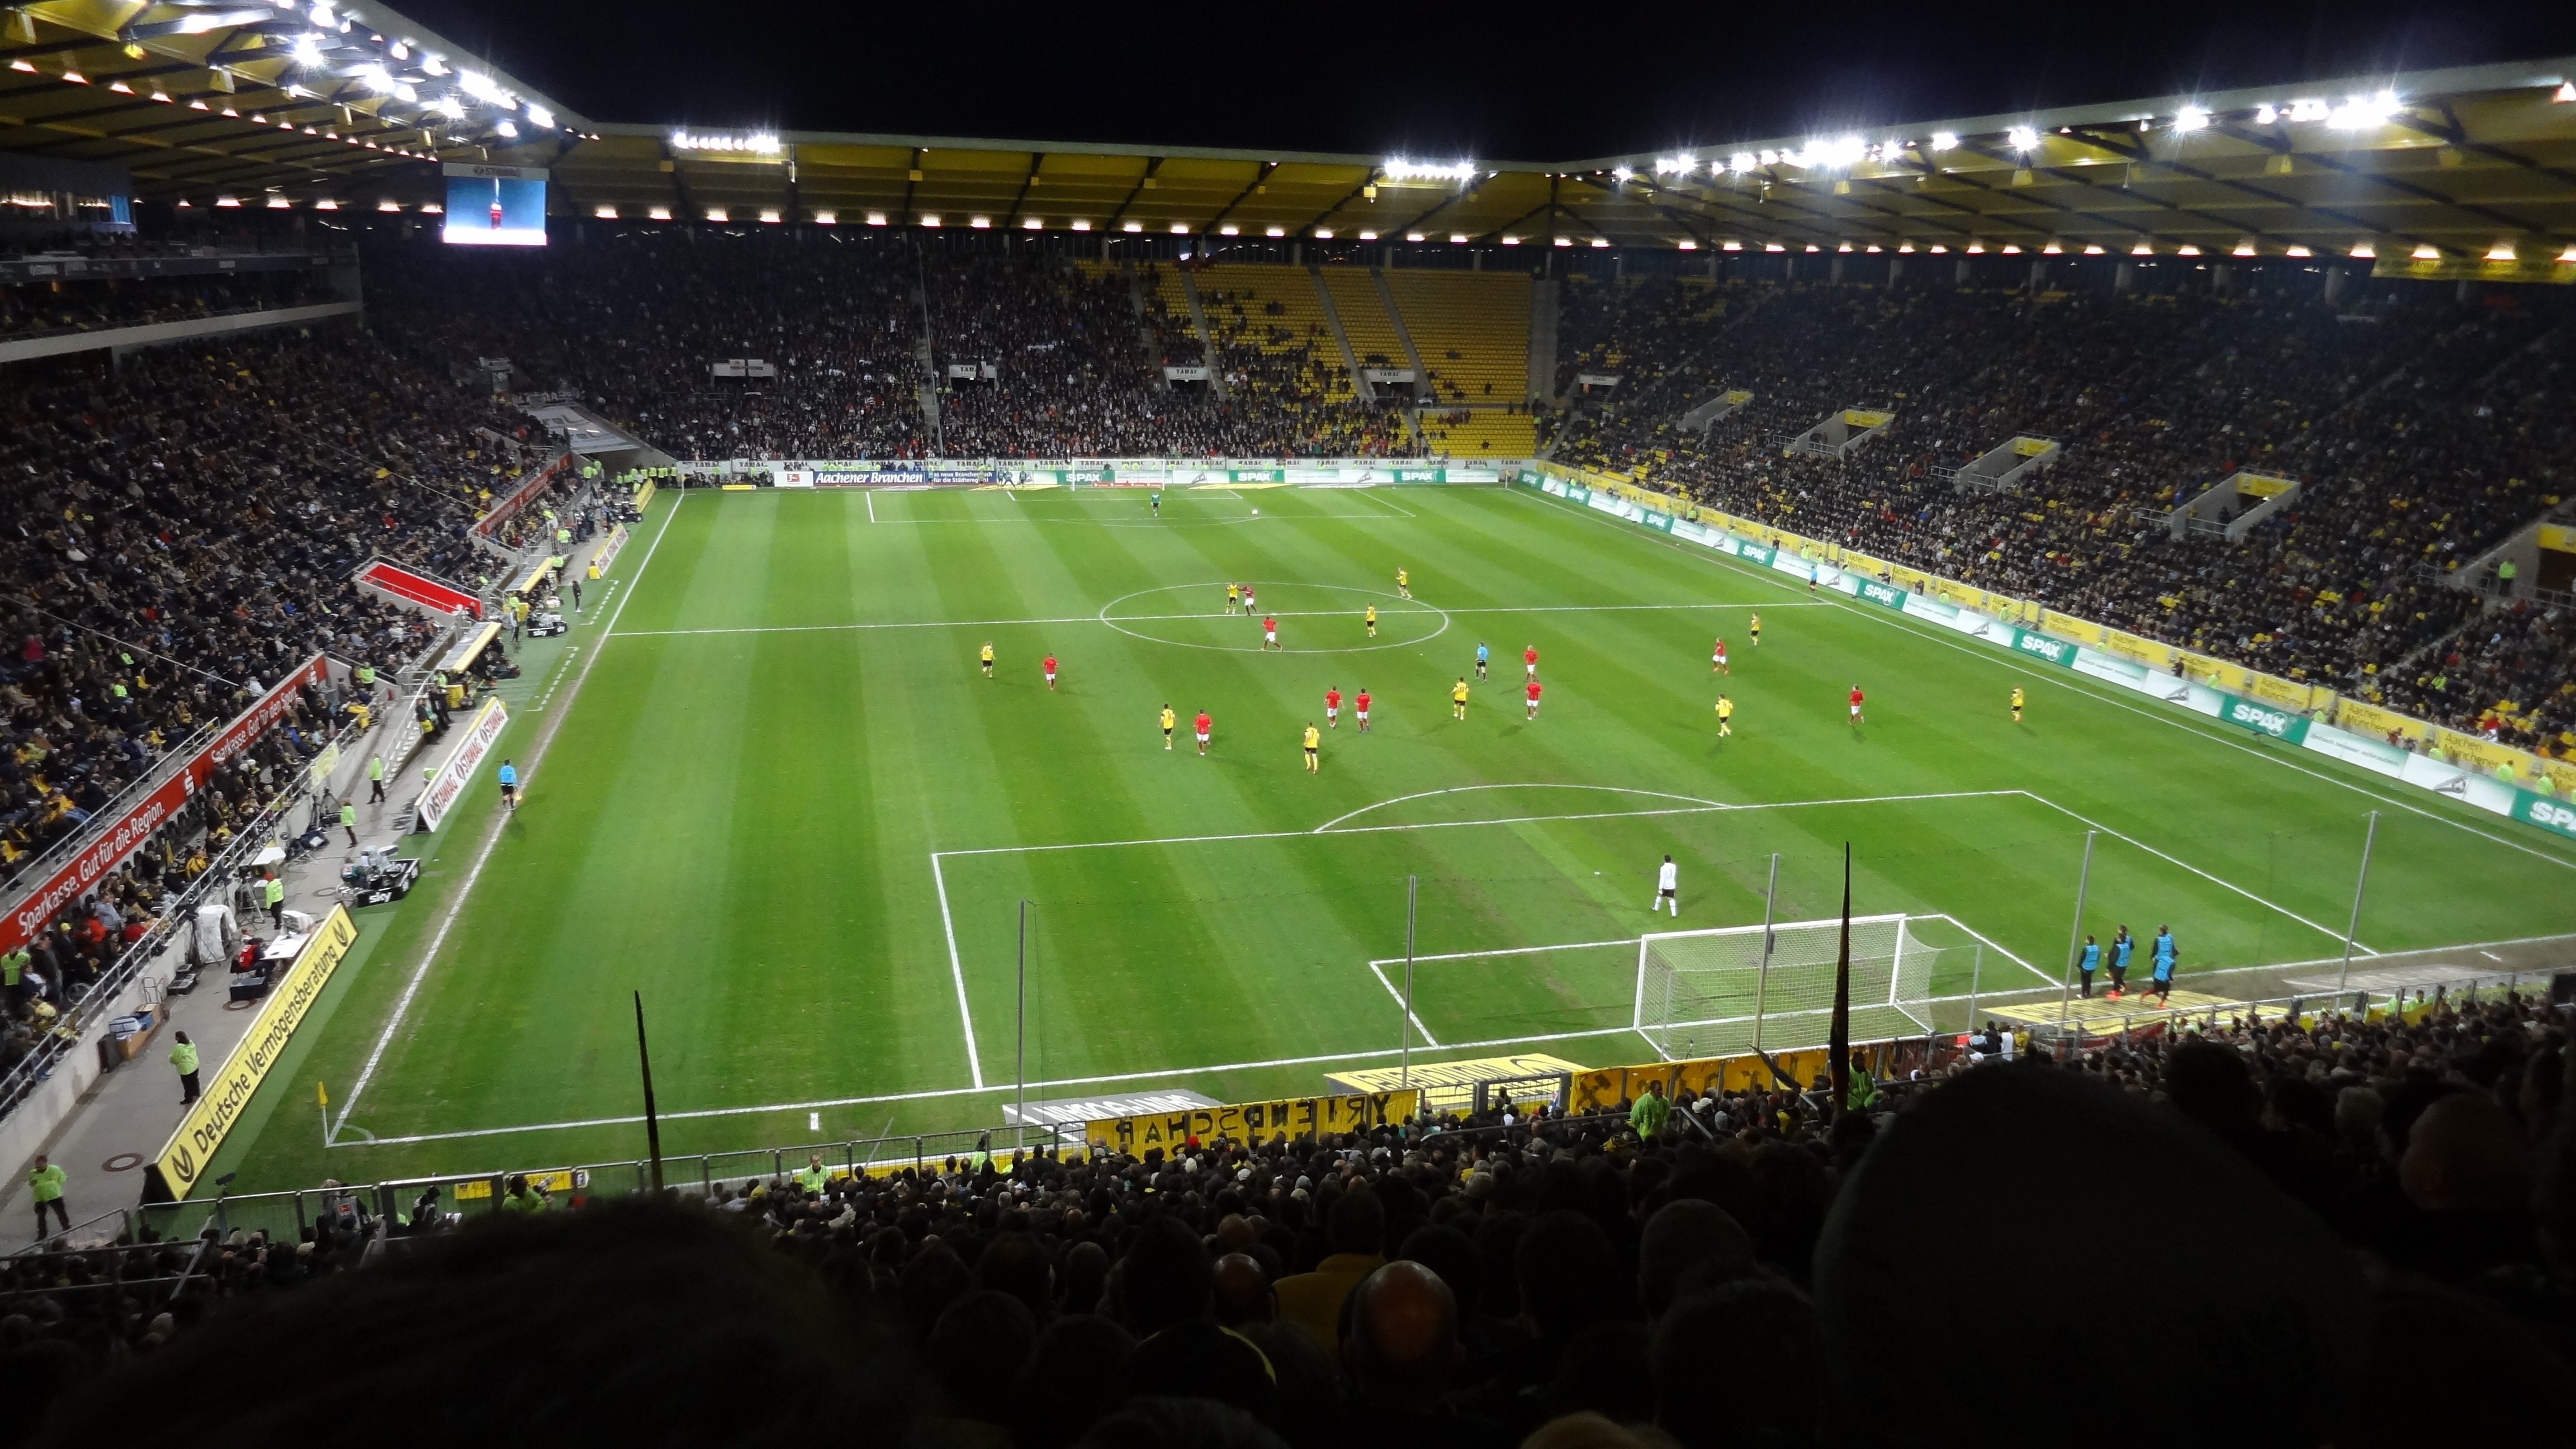
structure, auditorium, soccer, stadium, player, baseball field, competition, arena, playing field, viewers, baseball park, geographical feature, sport venue, soccer specific stadium, arena football